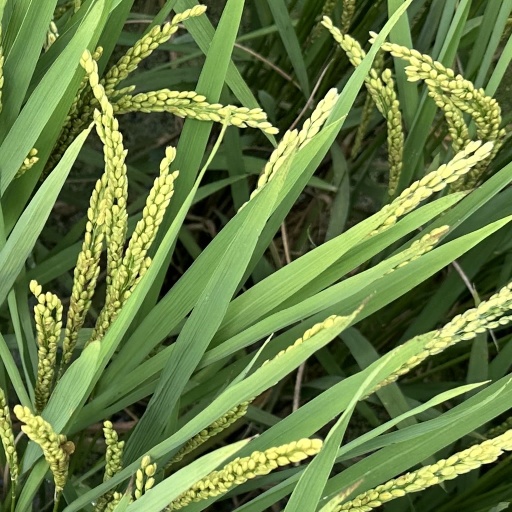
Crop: rice